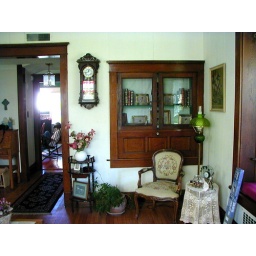
Lovely cabinet in living room with drop down desk